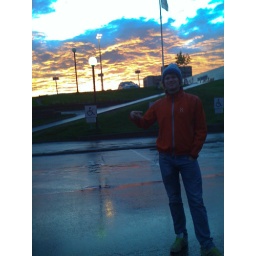
Halvard posing in the supermarket car park one night. The sky was siiick.